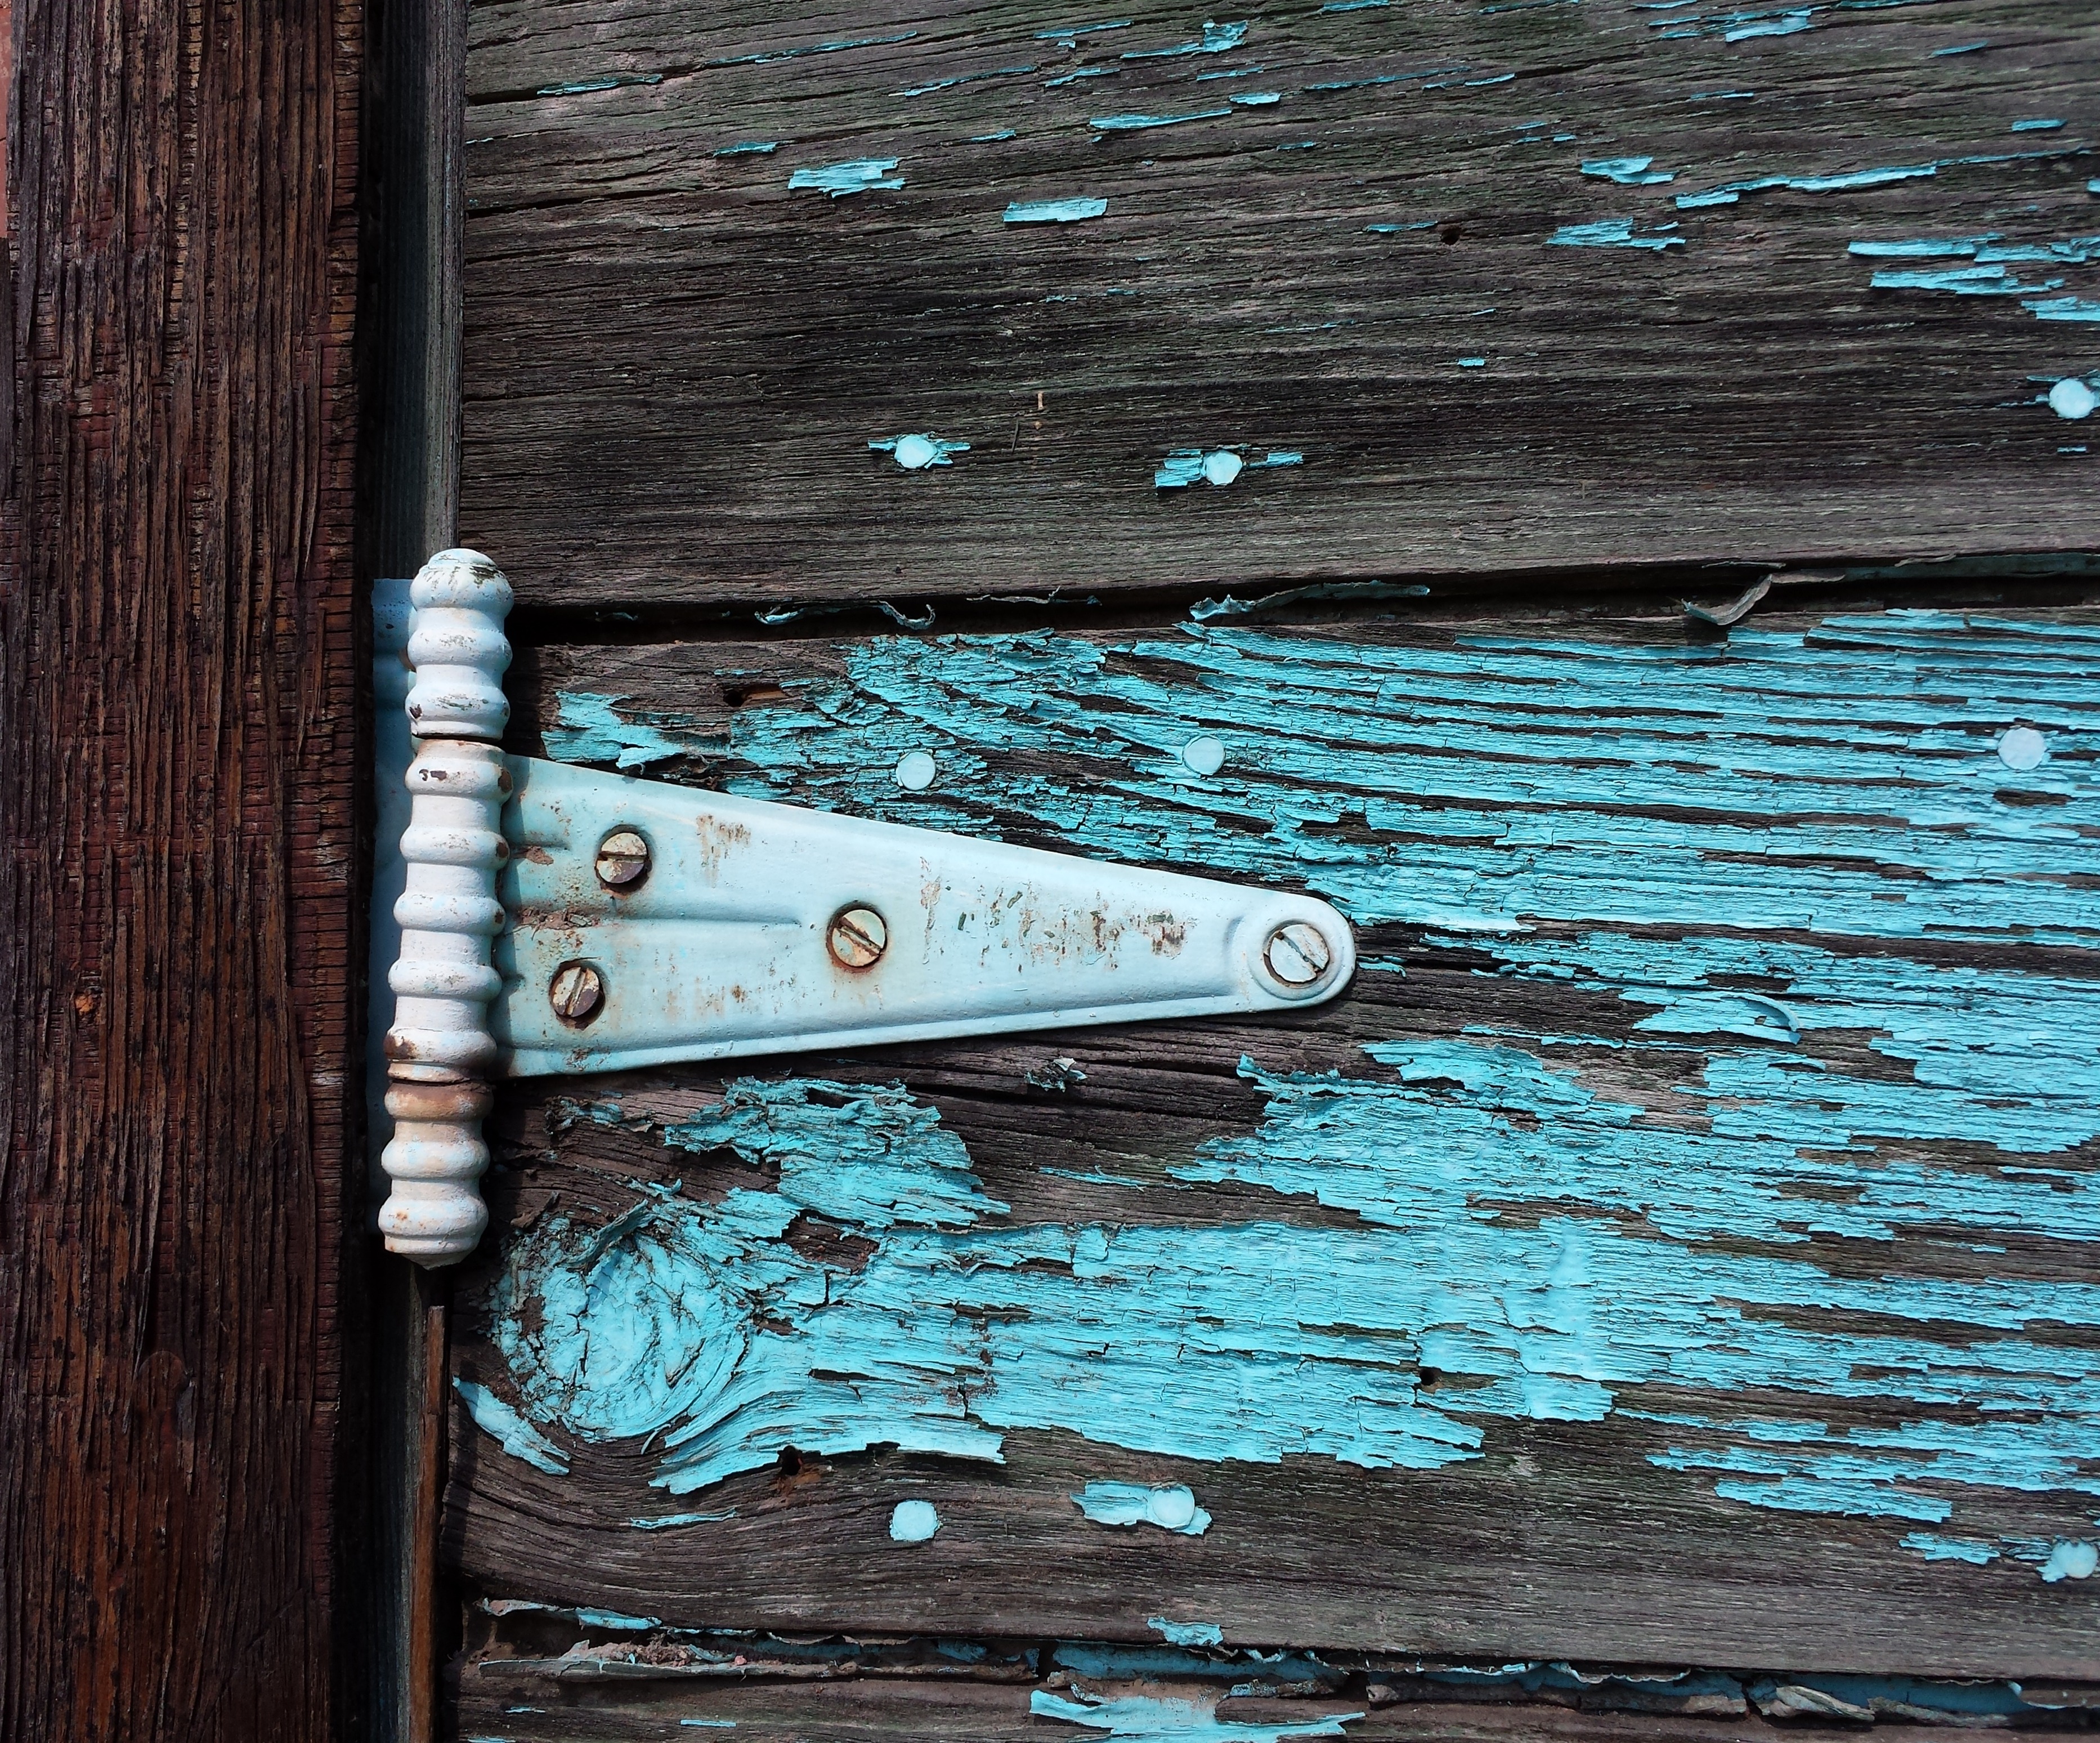
water, architecture, wood, texture, wall, metal, blue, peeling paint, old door, old paint, rural america, old barn hinge, aqua blue paint, vintage door hinge, rustic door hinge, primitive america